Welter Racing

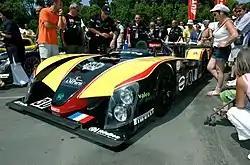
A Welter Racing prototype at the 2006 24 Hours of Le Mans.

Welter Racing is a French sports car maker that mainly enters in the 24 Hours of Le Mans, since 1990 under the name of Rachel and Gérard Welter, Peugeot's late head of design or Rachel Welter (his wife).